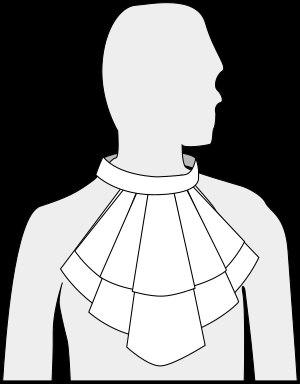
Le jabot est un ornement de dentelle ou de mousseline qui s'attache après la chemise au plastron ou qui fait partie du col de la chemise. Son nom provient du jabot, une poche formée par un renflement de l'œsophage chez certains oiseaux.